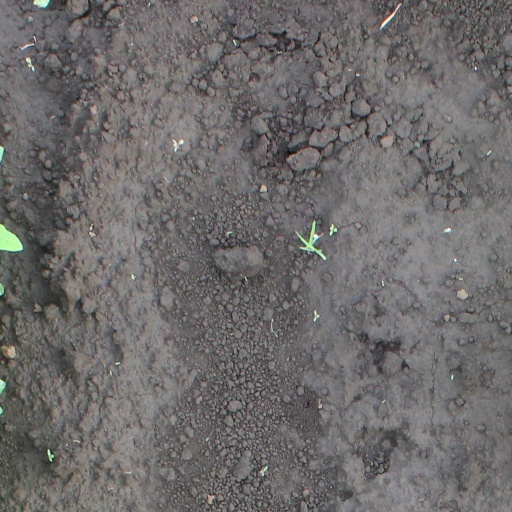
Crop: soybean